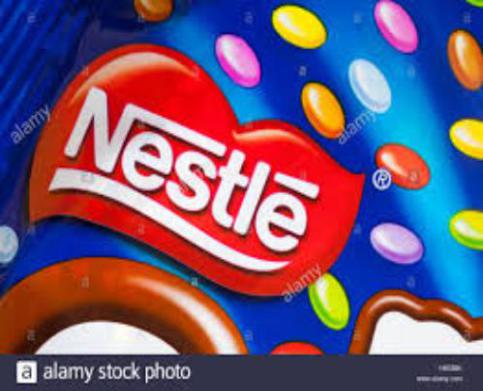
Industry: Food